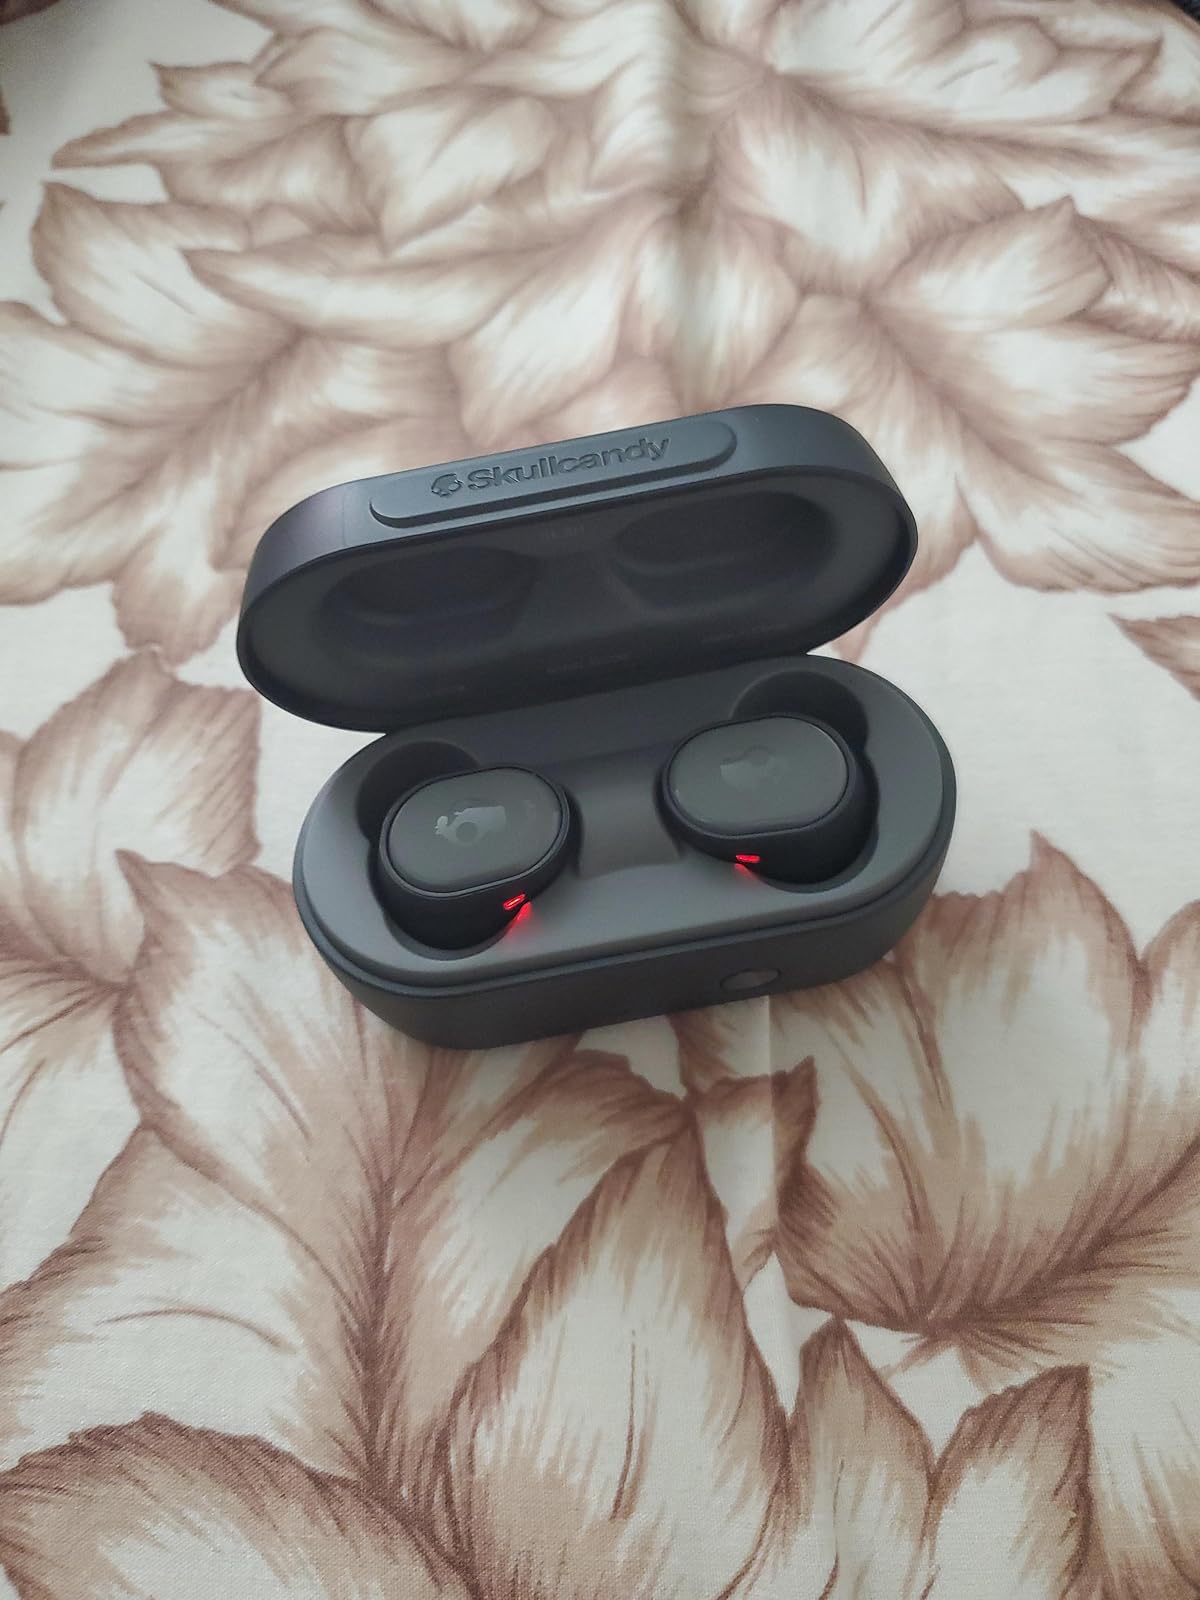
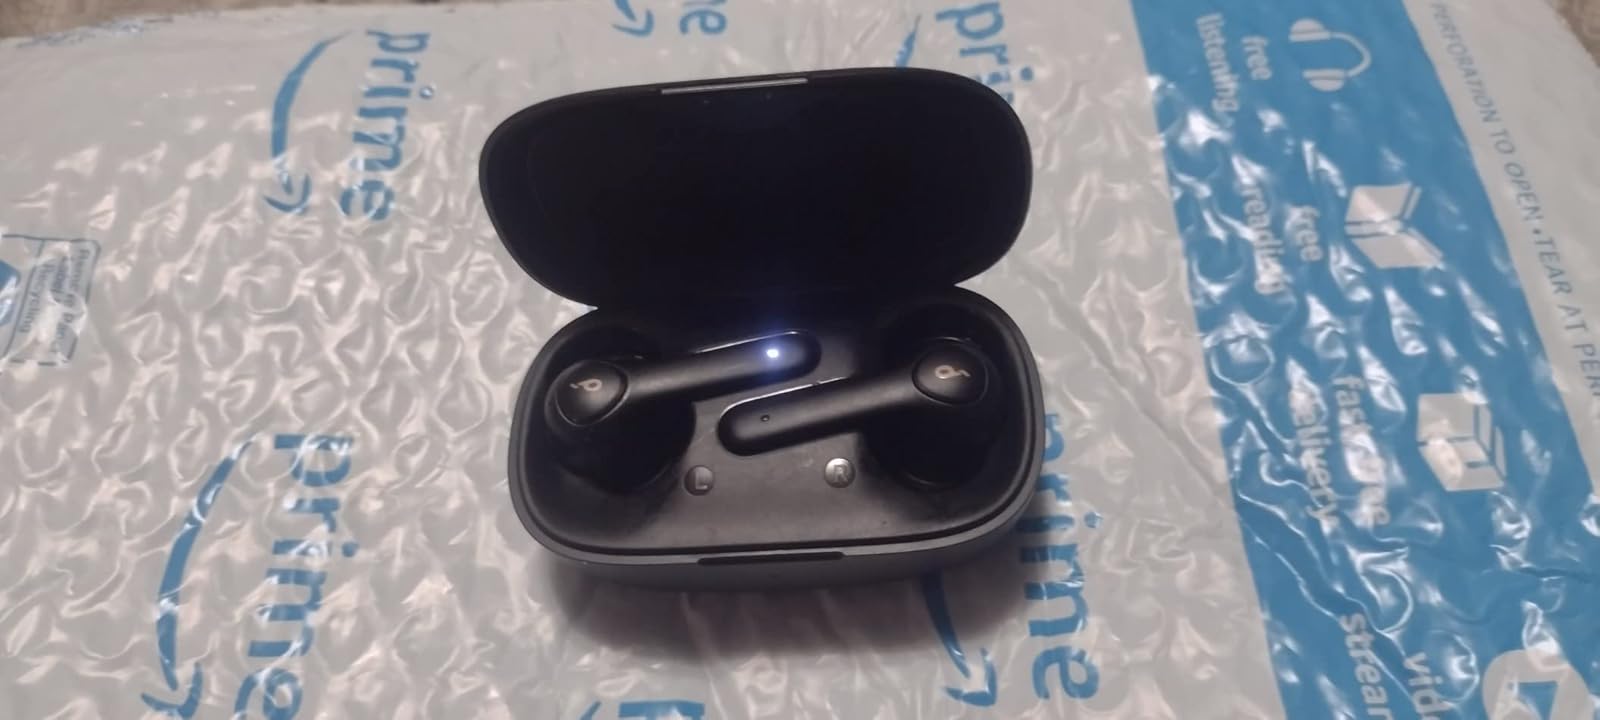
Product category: earbuds
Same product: no